Describe the emotion expressed in this image:  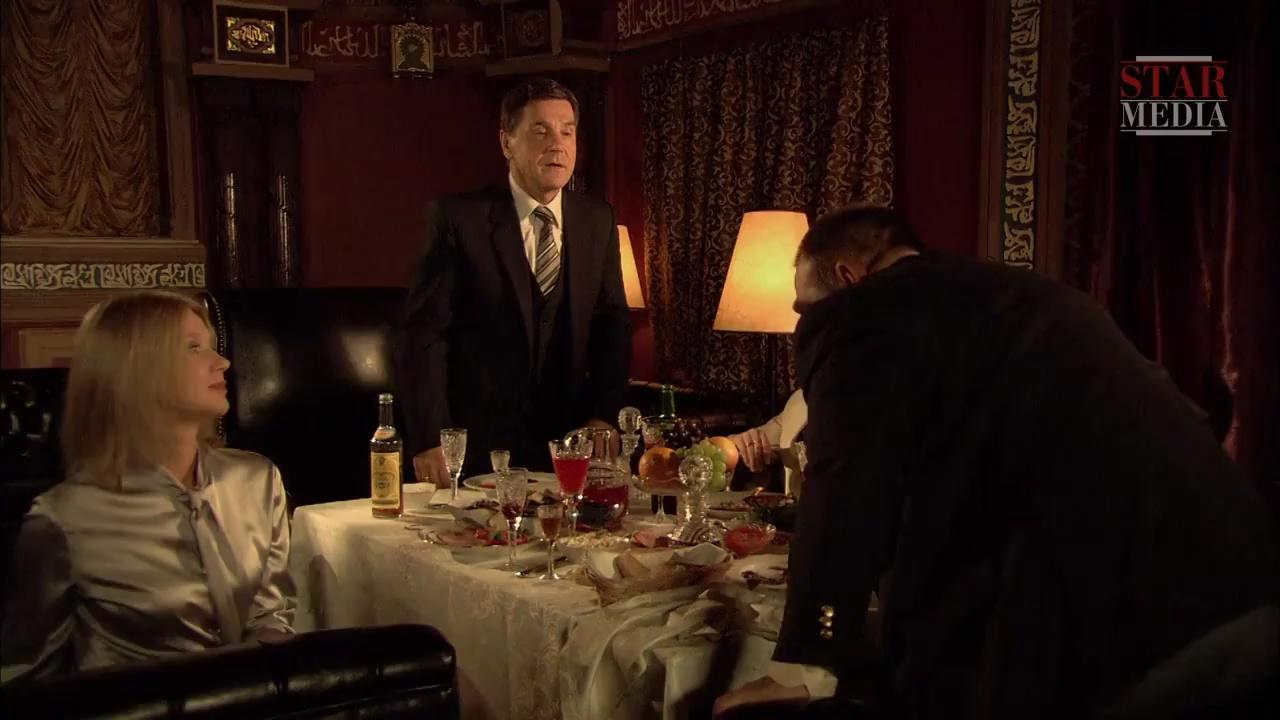
This person displays Fear, valence and arousal with low intensity.